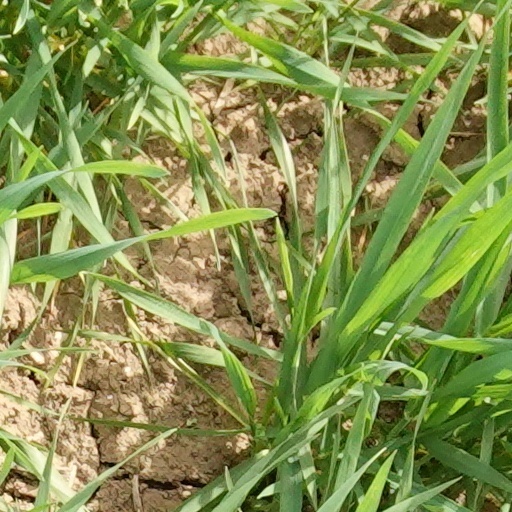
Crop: wheat